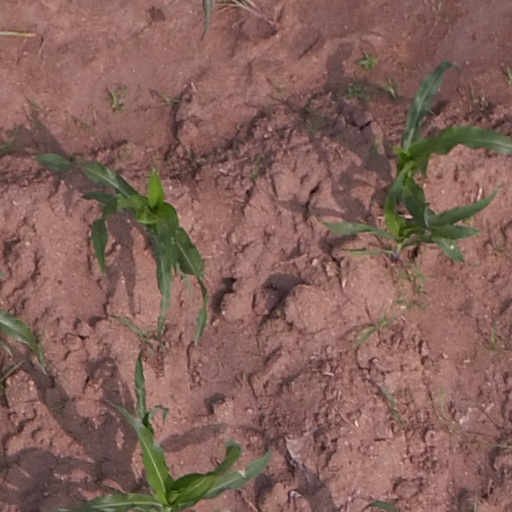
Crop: maize; corn